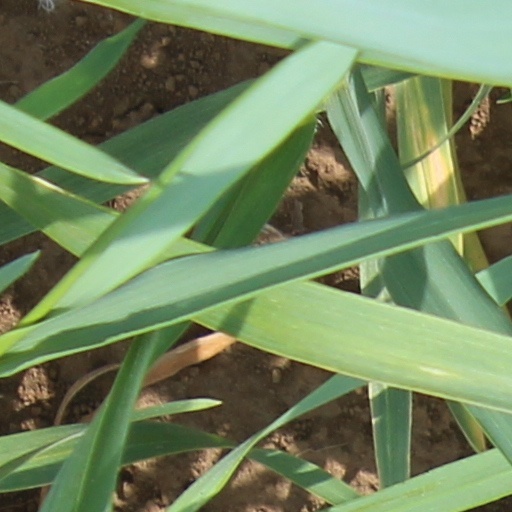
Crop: wheat